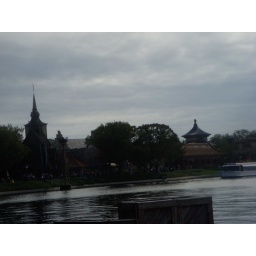
Riding the boat across the lake in EPCOT